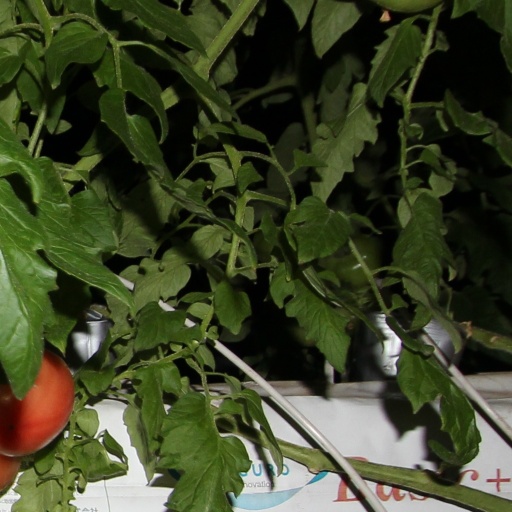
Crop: tomato